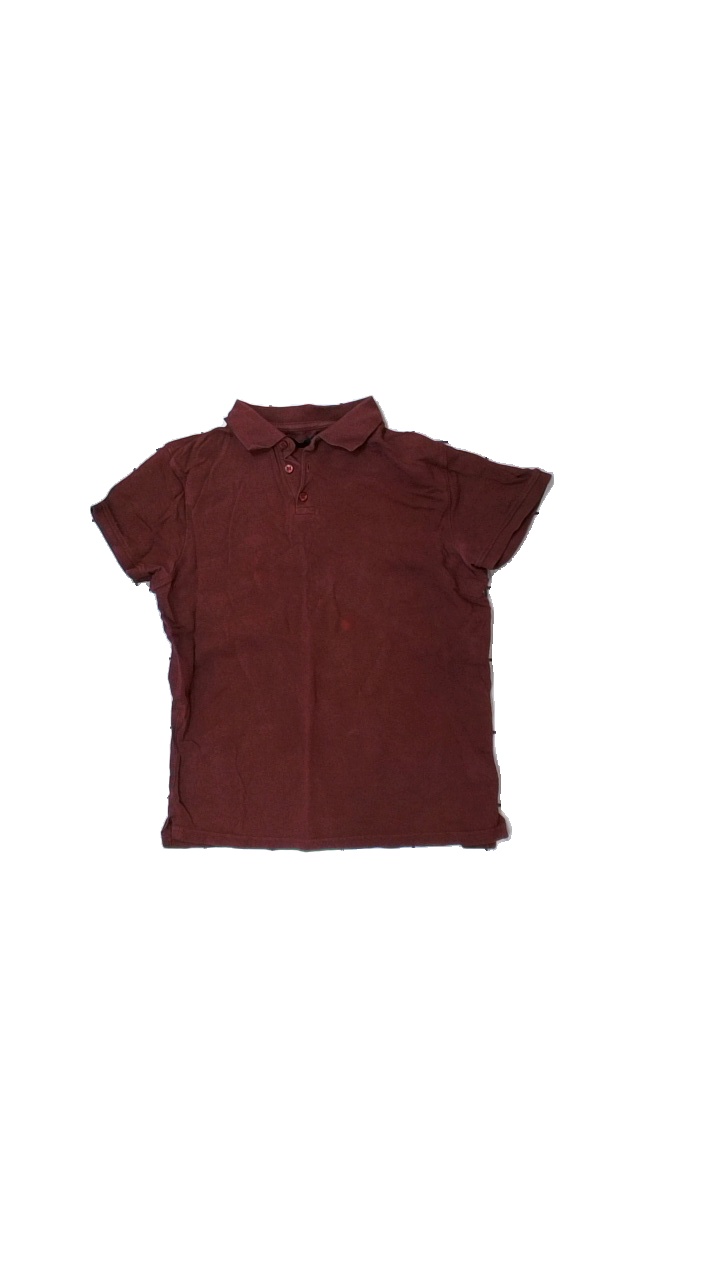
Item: Shirt (Ladies)
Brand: Lager 157
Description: skjorta med röda knappar
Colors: Red
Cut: Regular
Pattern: Other
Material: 100% bomull
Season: All
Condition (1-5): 3
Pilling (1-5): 4
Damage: urtvättat och luddigt
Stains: Minor
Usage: Export
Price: <50